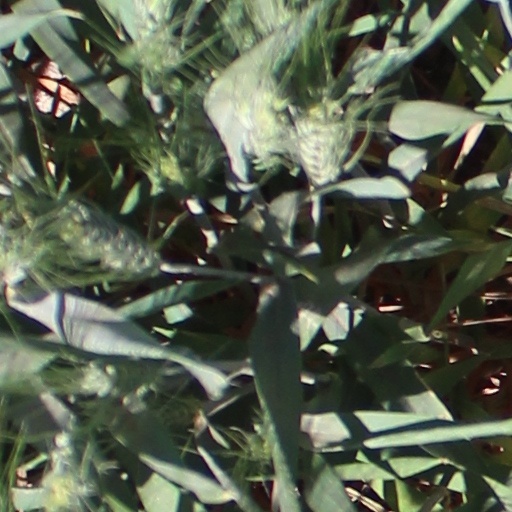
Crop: wheat